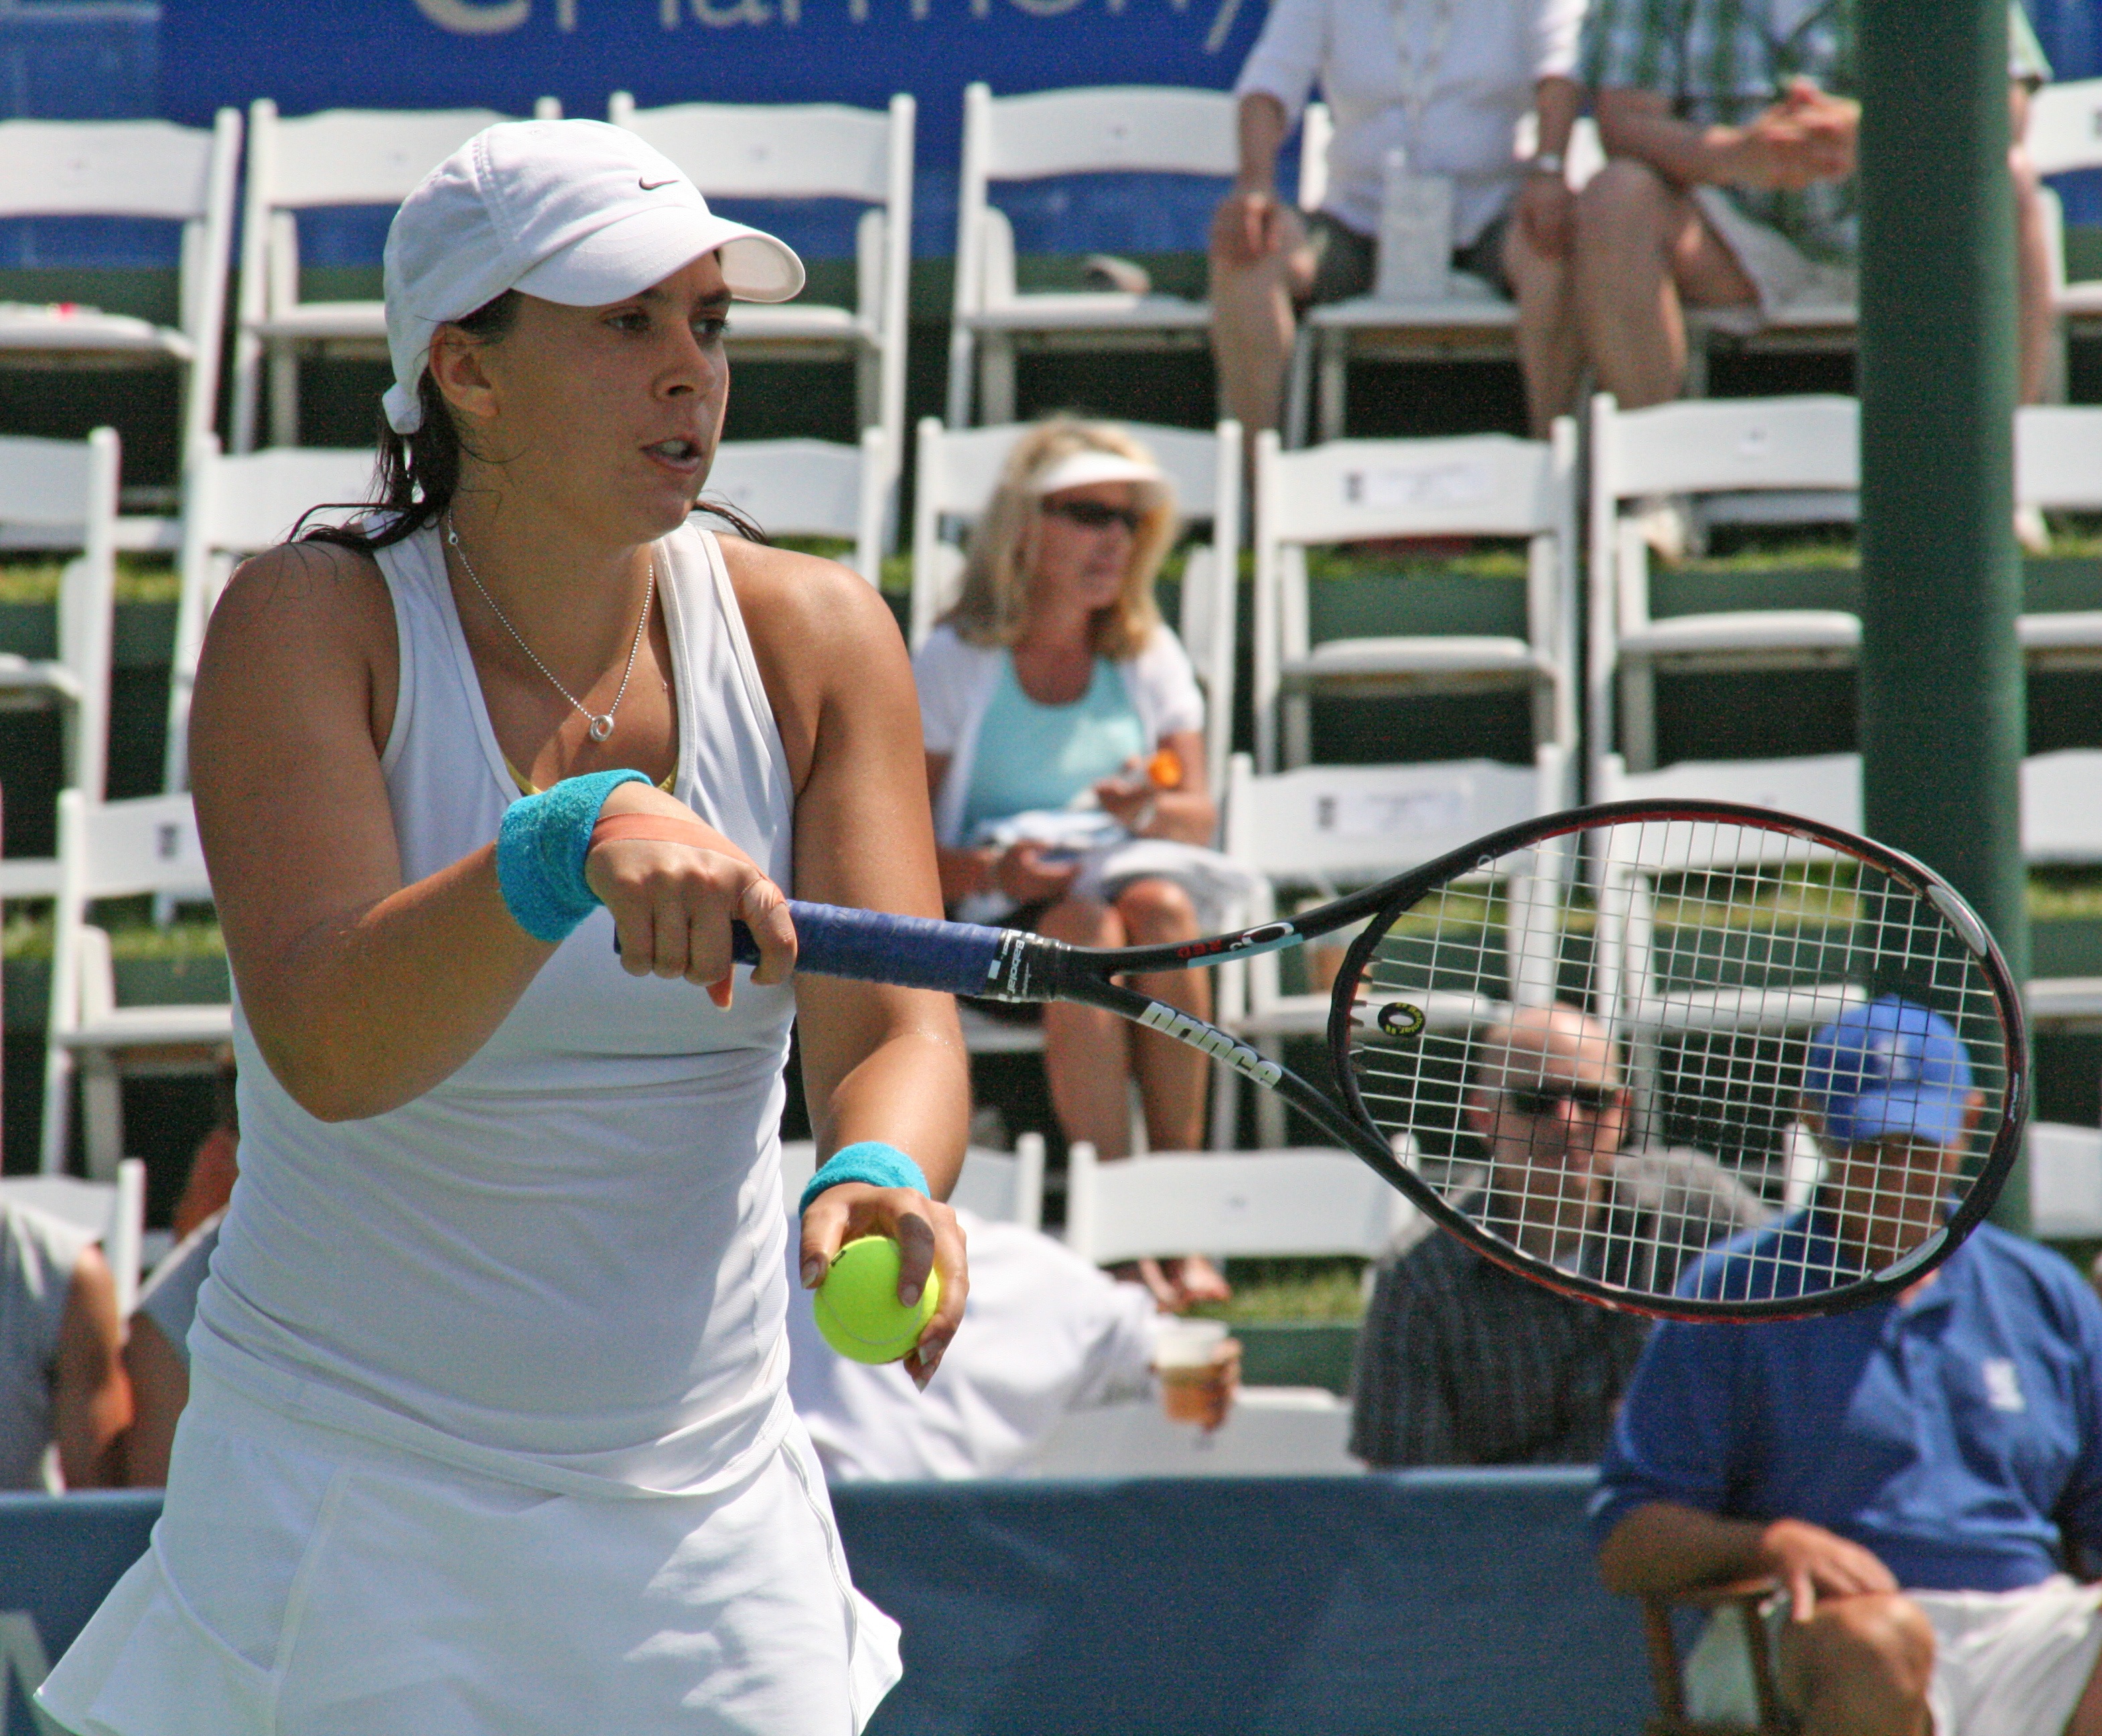
woman, sport, young, training, professional, lifestyle, fitness, competition, tennis, sports, net, ball, court, athlete, tournament, serve, racquet, racket, ball game, tennis player, individual sports, endurance sports, competition event, racquet sport, marion bartoli